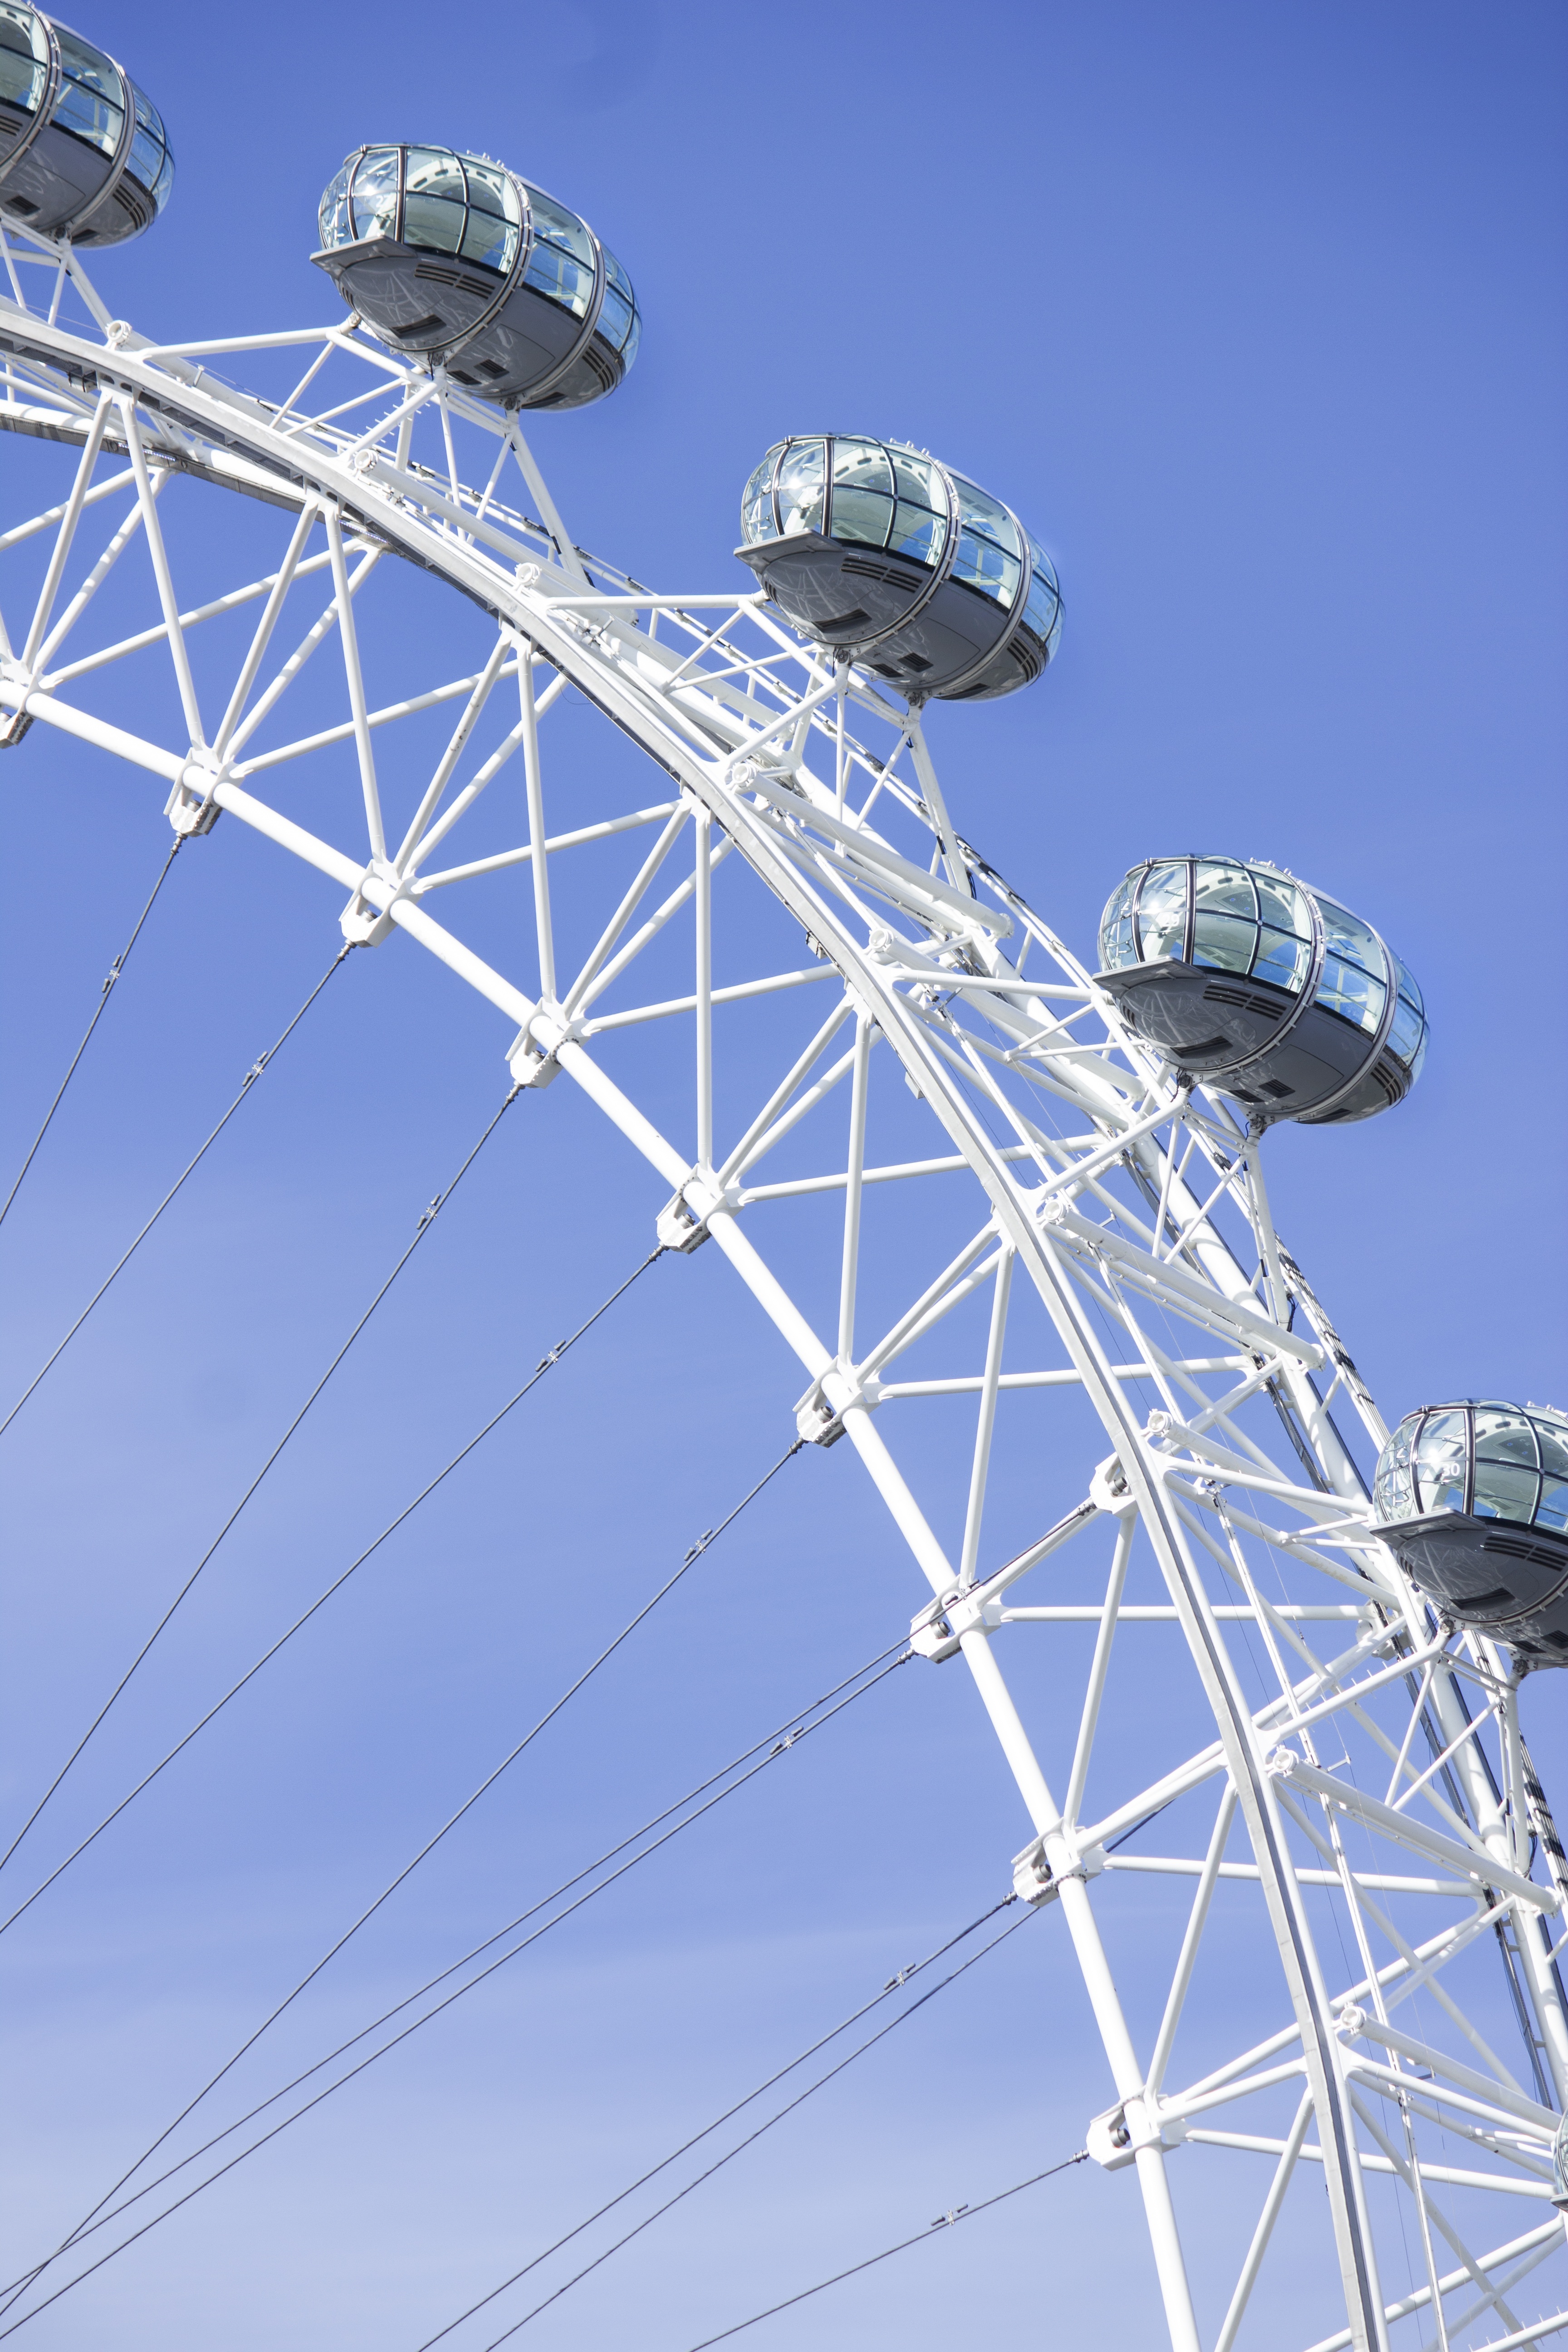
structure, recreation, ferris wheel, amusement park, tower, mast, holiday, london eye, blue, stadium, london, tourist attraction, joust, outdoor recreation, sport venue